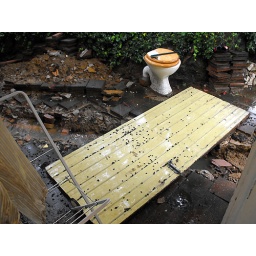
chihuahua bridge over rushing river